Cake

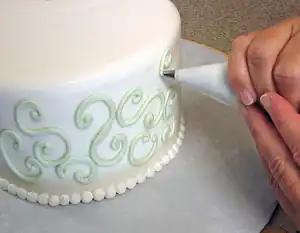
Cake decoration – buttercream swirls being piped onto the sides of this cake with a pastry bag

Chocolate cakes are butter cakes, sponge cakes, or other cakes flavored with melted chocolate or cocoa powder. German chocolate cake is a variety of chocolate cake.